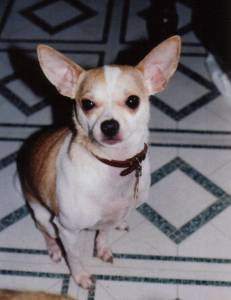
Breed: chihuahua